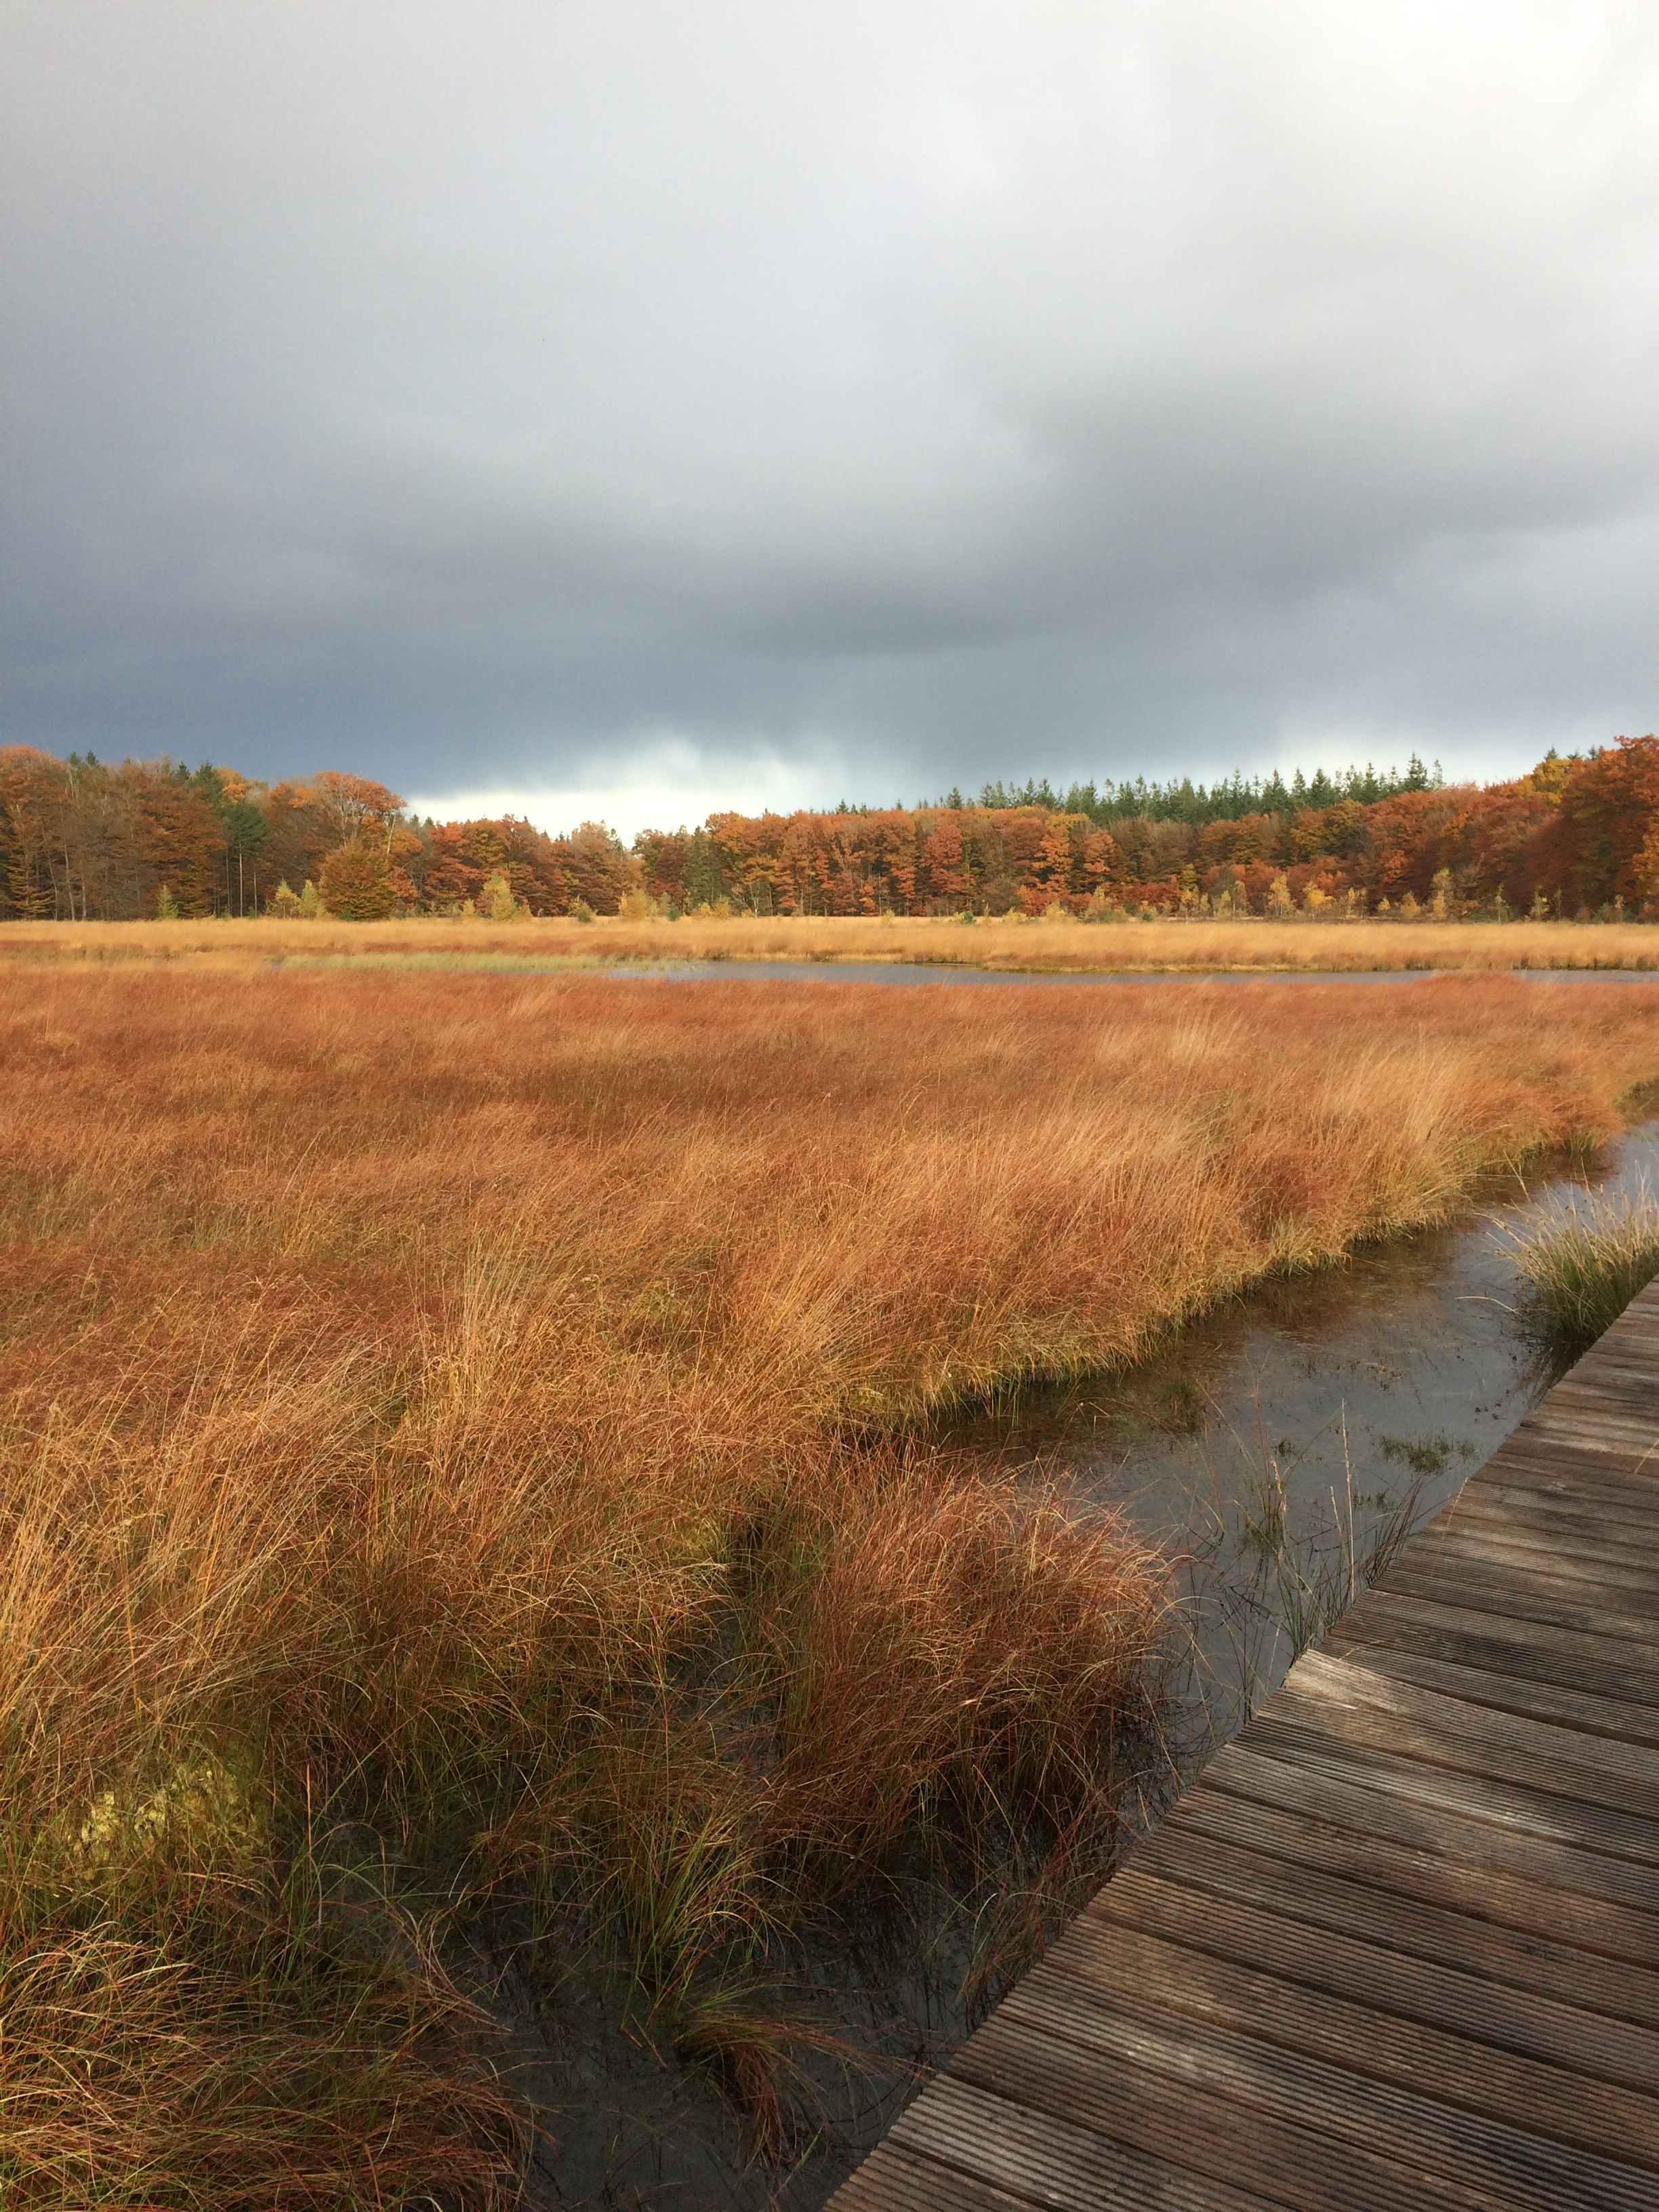
landscape, tree, nature, forest, grass, horizon, marsh, wilderness, cloud, field, prairie, morning, hill, river, reflection, autumn, reservoir, season, waterway, wetland, bog, habitat, ecosystem, rural area, natural environment, geographical feature, atmospheric phenomenon, grass family, woody plant